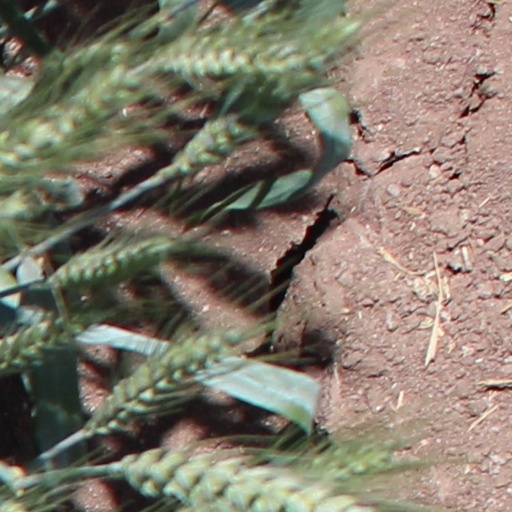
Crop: wheat